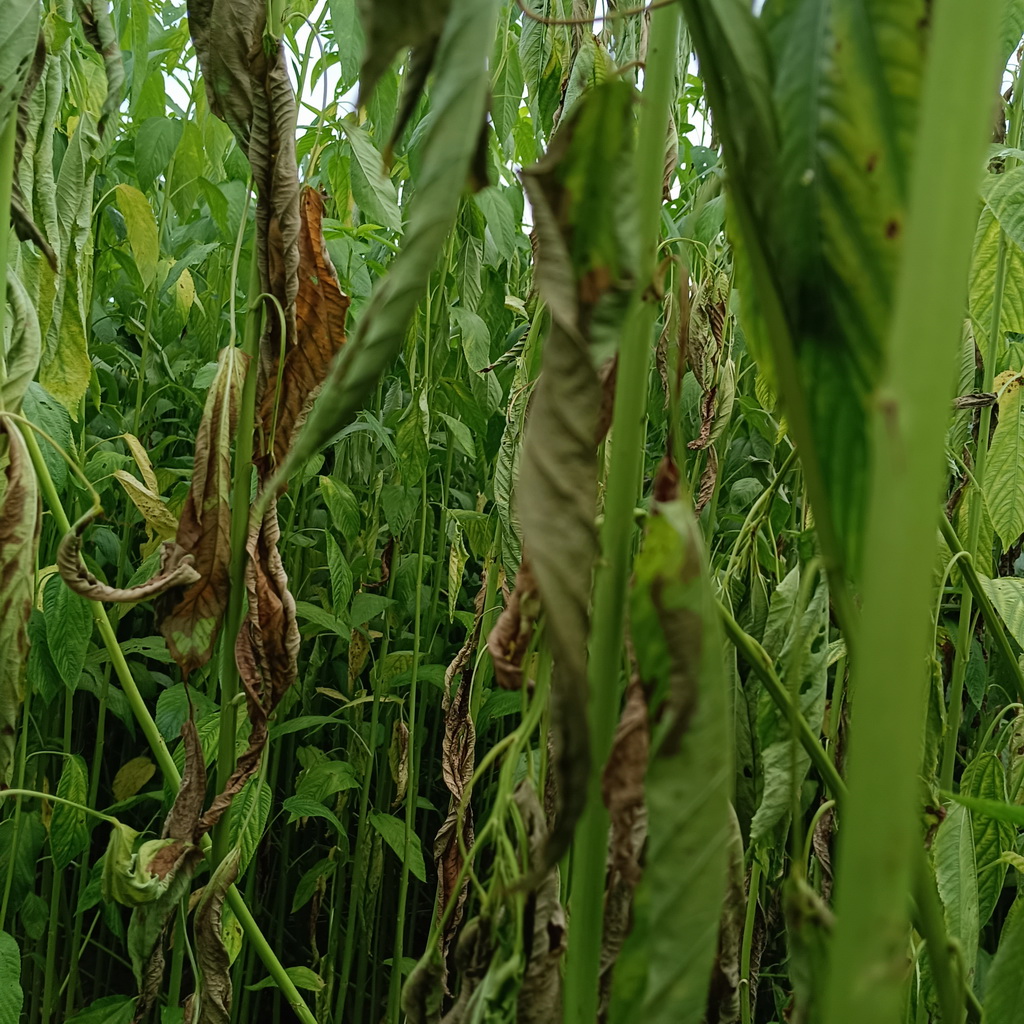
Label: Dieback